Exeposé

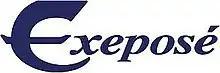
"Exeposé" Logo 1997–2005.

In 2007 the paper hit national headlines after Boris Johnson made controversial comments on the subject of the death of an Exeter student in an interview with the paper. His criticism of the university's Athletic Union and its ban on initiation ceremonies was featured by the BBC, "The Sun", "The Guardian", "Daily Express", "Daily Mirror", "The Times" and "Daily Mail". Johnson later made a statement regarding the intention of his comments on his website.